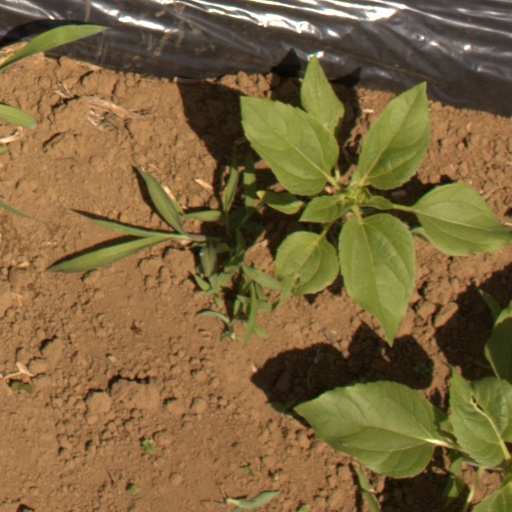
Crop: Jerusalem artichoke